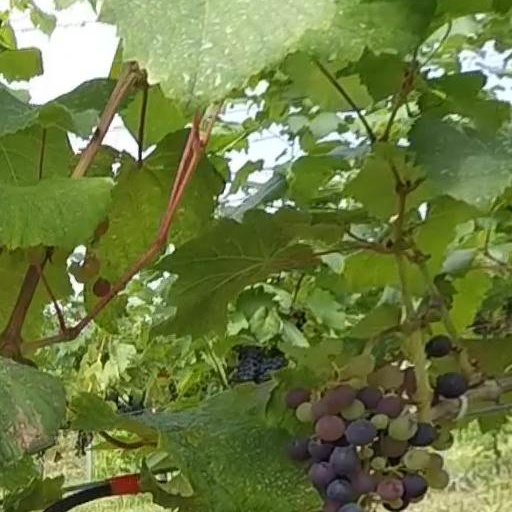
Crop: grape